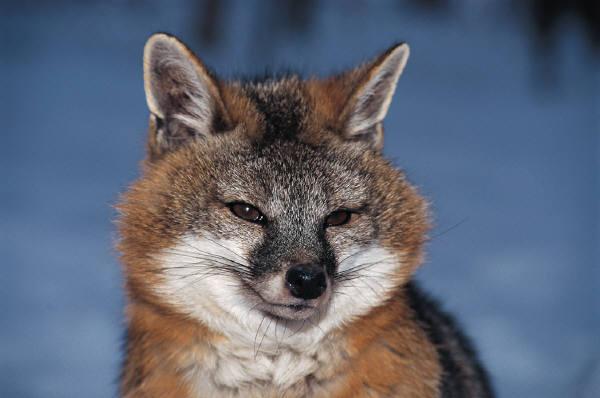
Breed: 209-n000043-dhole